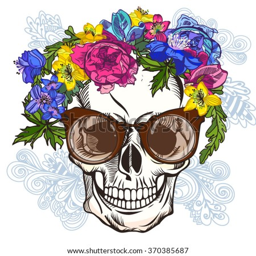
vector illustration of skull and flowers